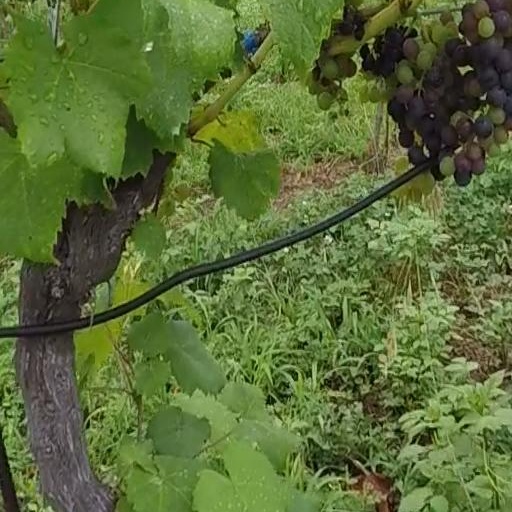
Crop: grape